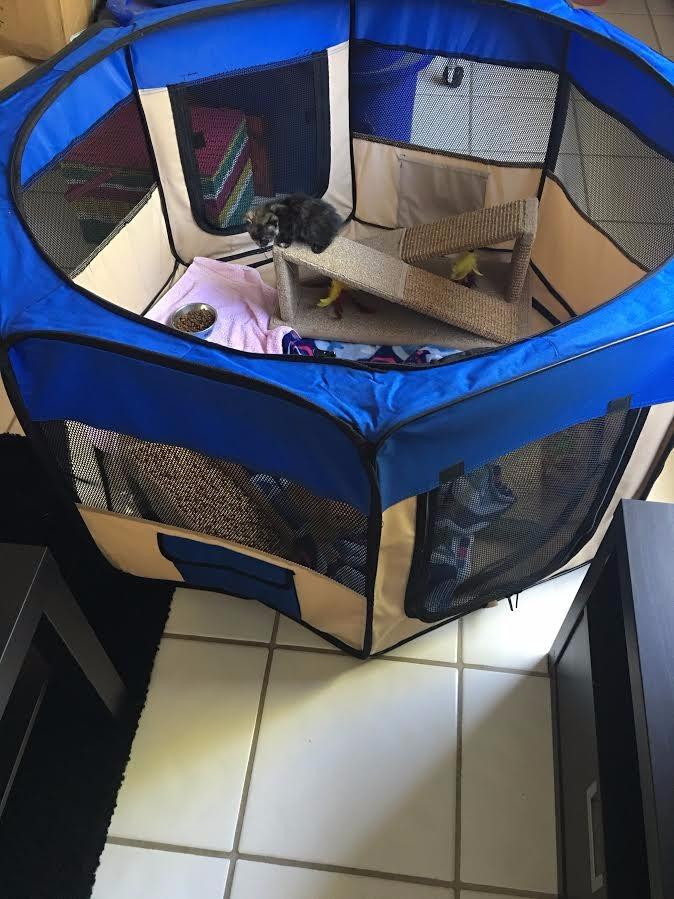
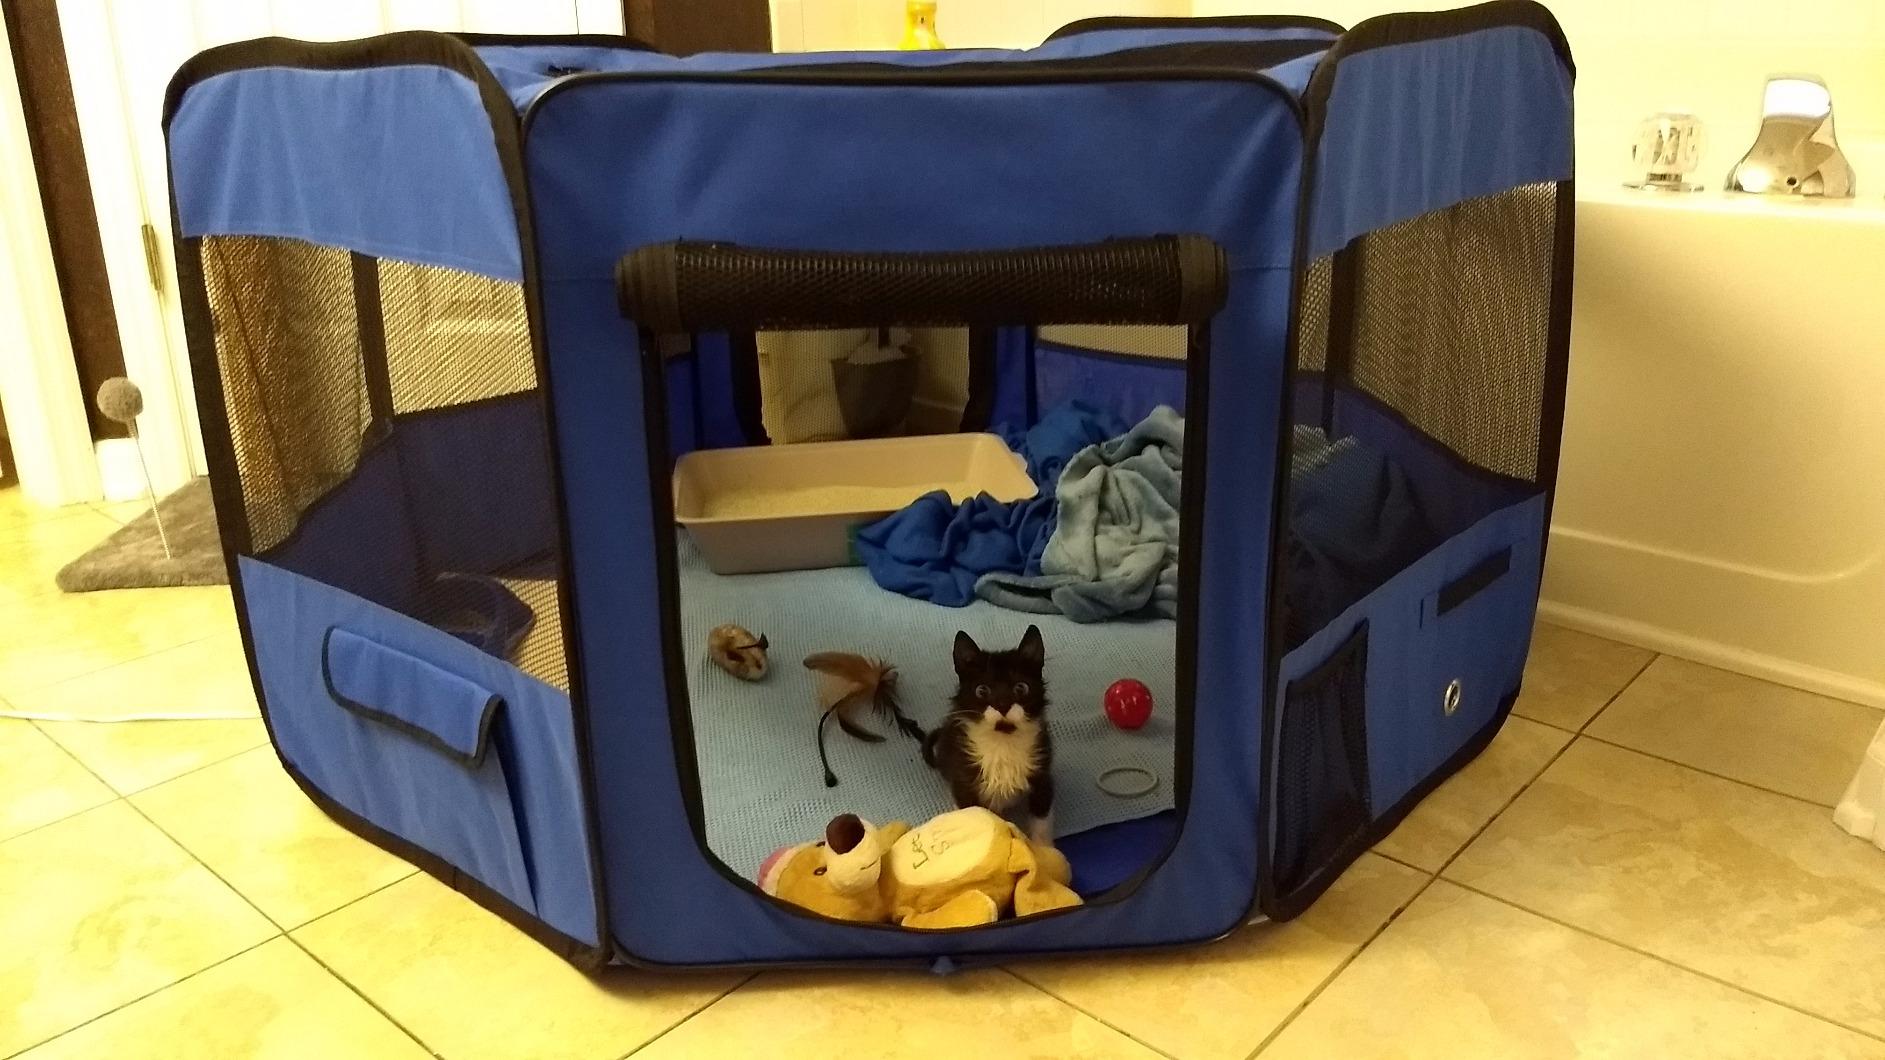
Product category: items_kennel
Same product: no